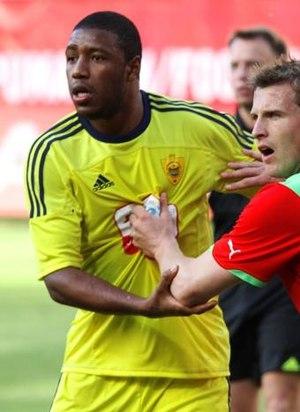
Jucilei da Silva, plus connu sous le nom de Jucilei, est un footballeur international brésilien né le 6 avril 1988 à São Gonçalo, au Brésil. Actuellement à São Paulo, club de São Paulo, joue le plus souvent au poste de milieu défensif, mais il peut aussi évoluer sur le côté droit de la défense ou du milieu, ou encore en milieu offensif.